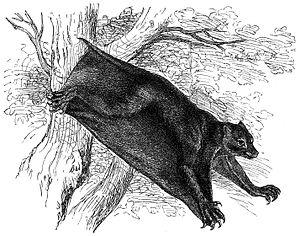
Le galéopithèque volant est un petit mammifère des Philippines. Avec le galéopithèque de Temminck, ils représentent les deux seules espèces de dermoptères, couramment appelés « lémurs volants ». Ces animaux possèdent en effet une excroissance de peau reliant les pattes antérieures avec les postérieures qui leur permet de planer d'arbre en arbre, dans les cimes des forêts tropicales.